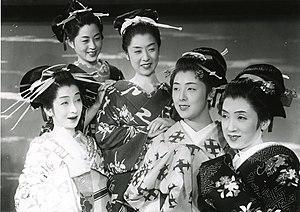
Cinq femmes autour d'Utamaro est un film japonais de Kenji Mizoguchi sorti en 1946.
Kinuyo Tanaka, née à Shimonoseki le 29 novembre 1909 et morte à Tokyo le 21 mars 1977, est une actrice et réalisatrice japonaise.